Amy Dillwyn

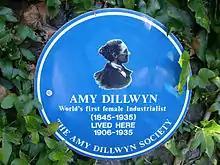
Plaque dedicated to Dillwyn in Swansea

Elizabeth Amy Dillwyn (16 May 1845 – 13 December 1935) was a Welsh novelist, businesswoman, and social benefactor. She was one of the first female industrialists in Britain.